Town square

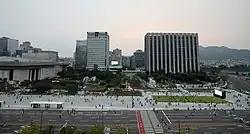
Gwanghwamun Square

In Russia, "central square" (romanised: "tsentráĺnaya plóshchad́") is a common term for an open area in the heart of the town. In a number of cities, the square has no individual name and is officially designated "Central Square", for example Central Square (Tolyatti). The most famous central square is the monumentally-proportioned Red Square which became a synecdoche for the Soviet Union during the 20th century; nevertheless, the association with "red communism" is a back formation, since "krásnaja" (the term for "red") also means "beautiful" in archaic and poetic Russian, with many cities and towns throughout the region having locations with the name "Red Square."